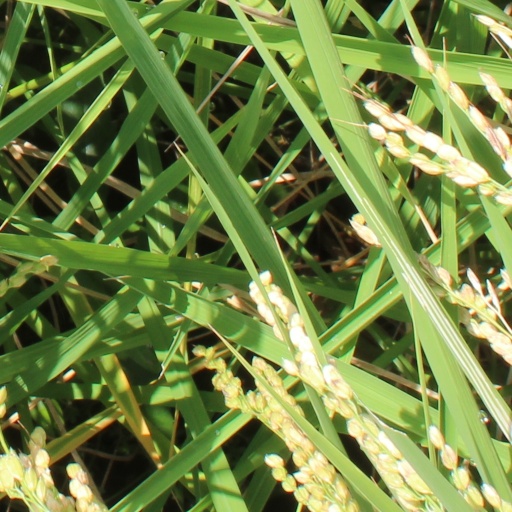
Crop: rice